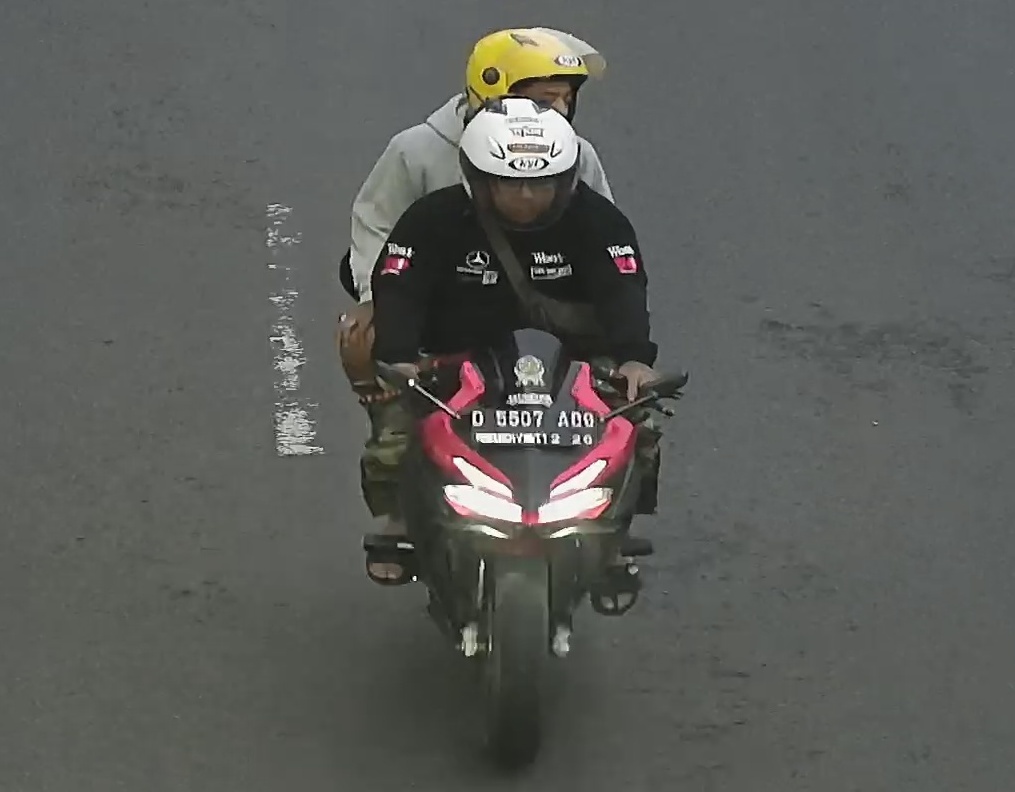
person-with-helmet: 2
person-without-helmet: 0